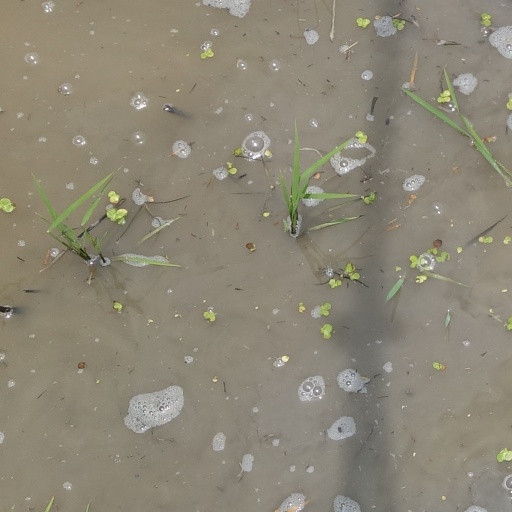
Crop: rice